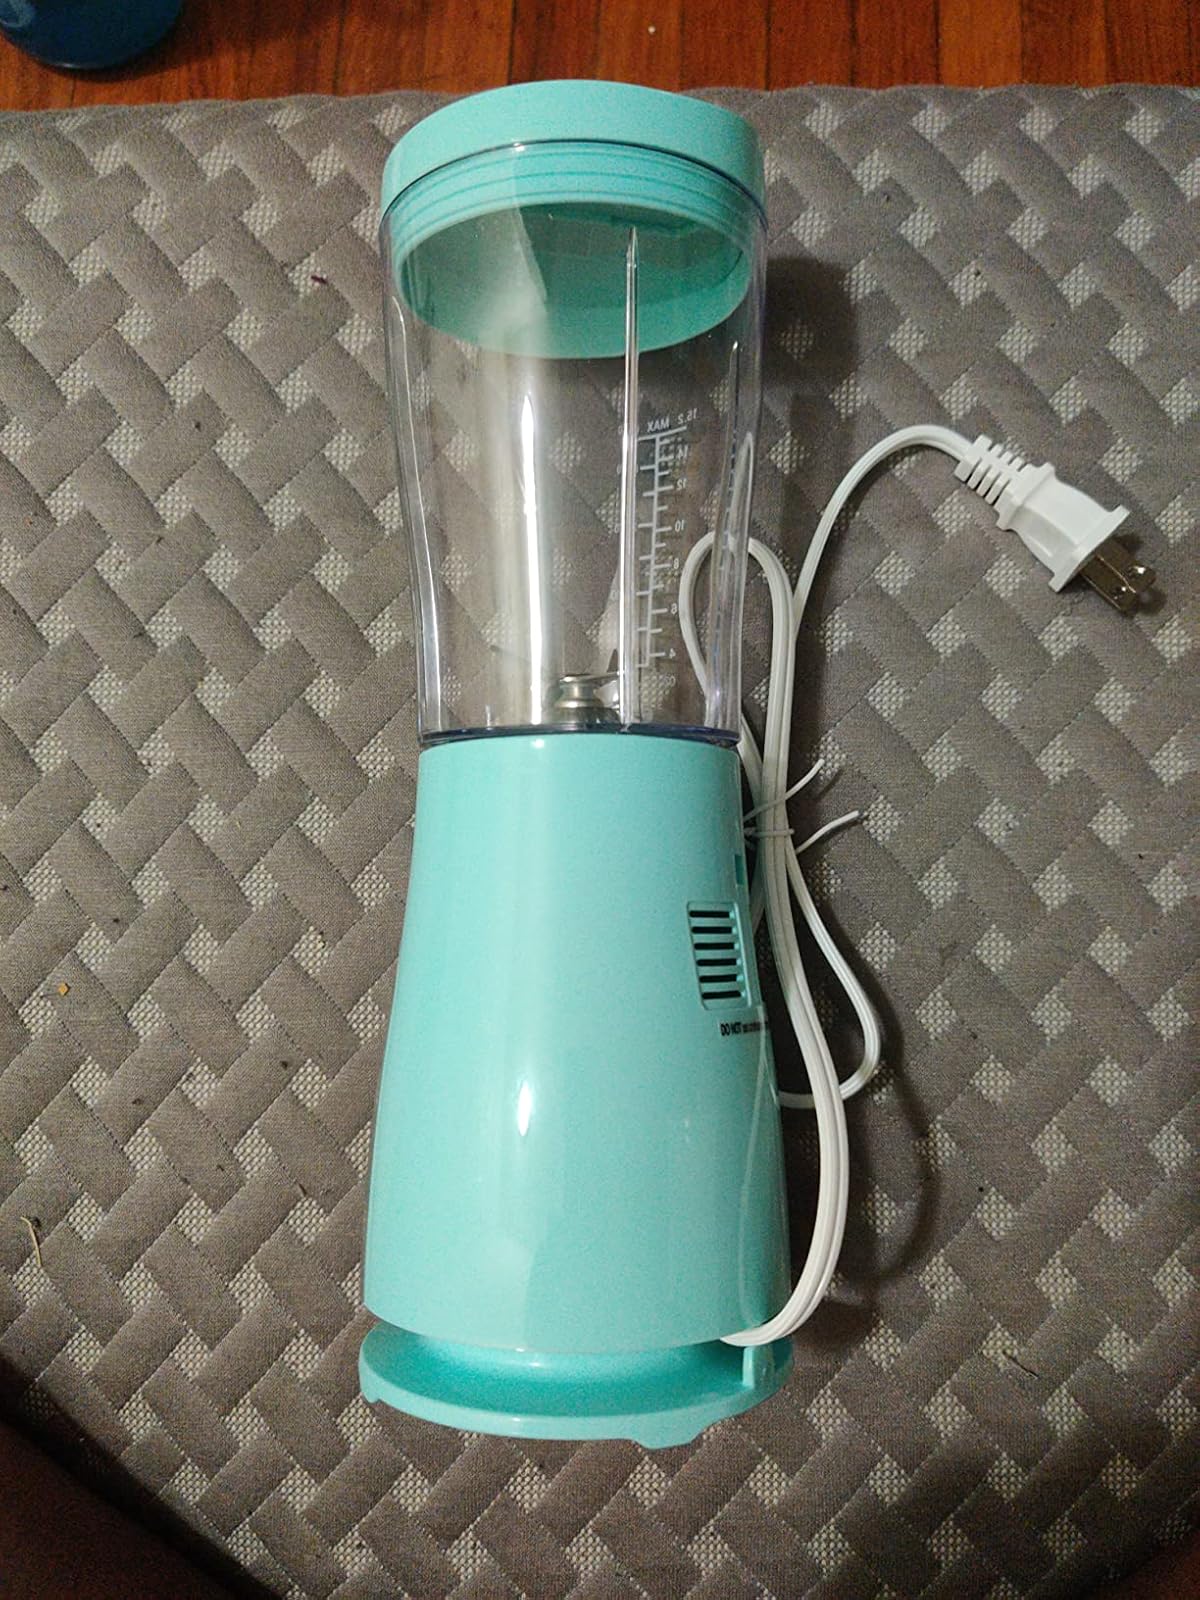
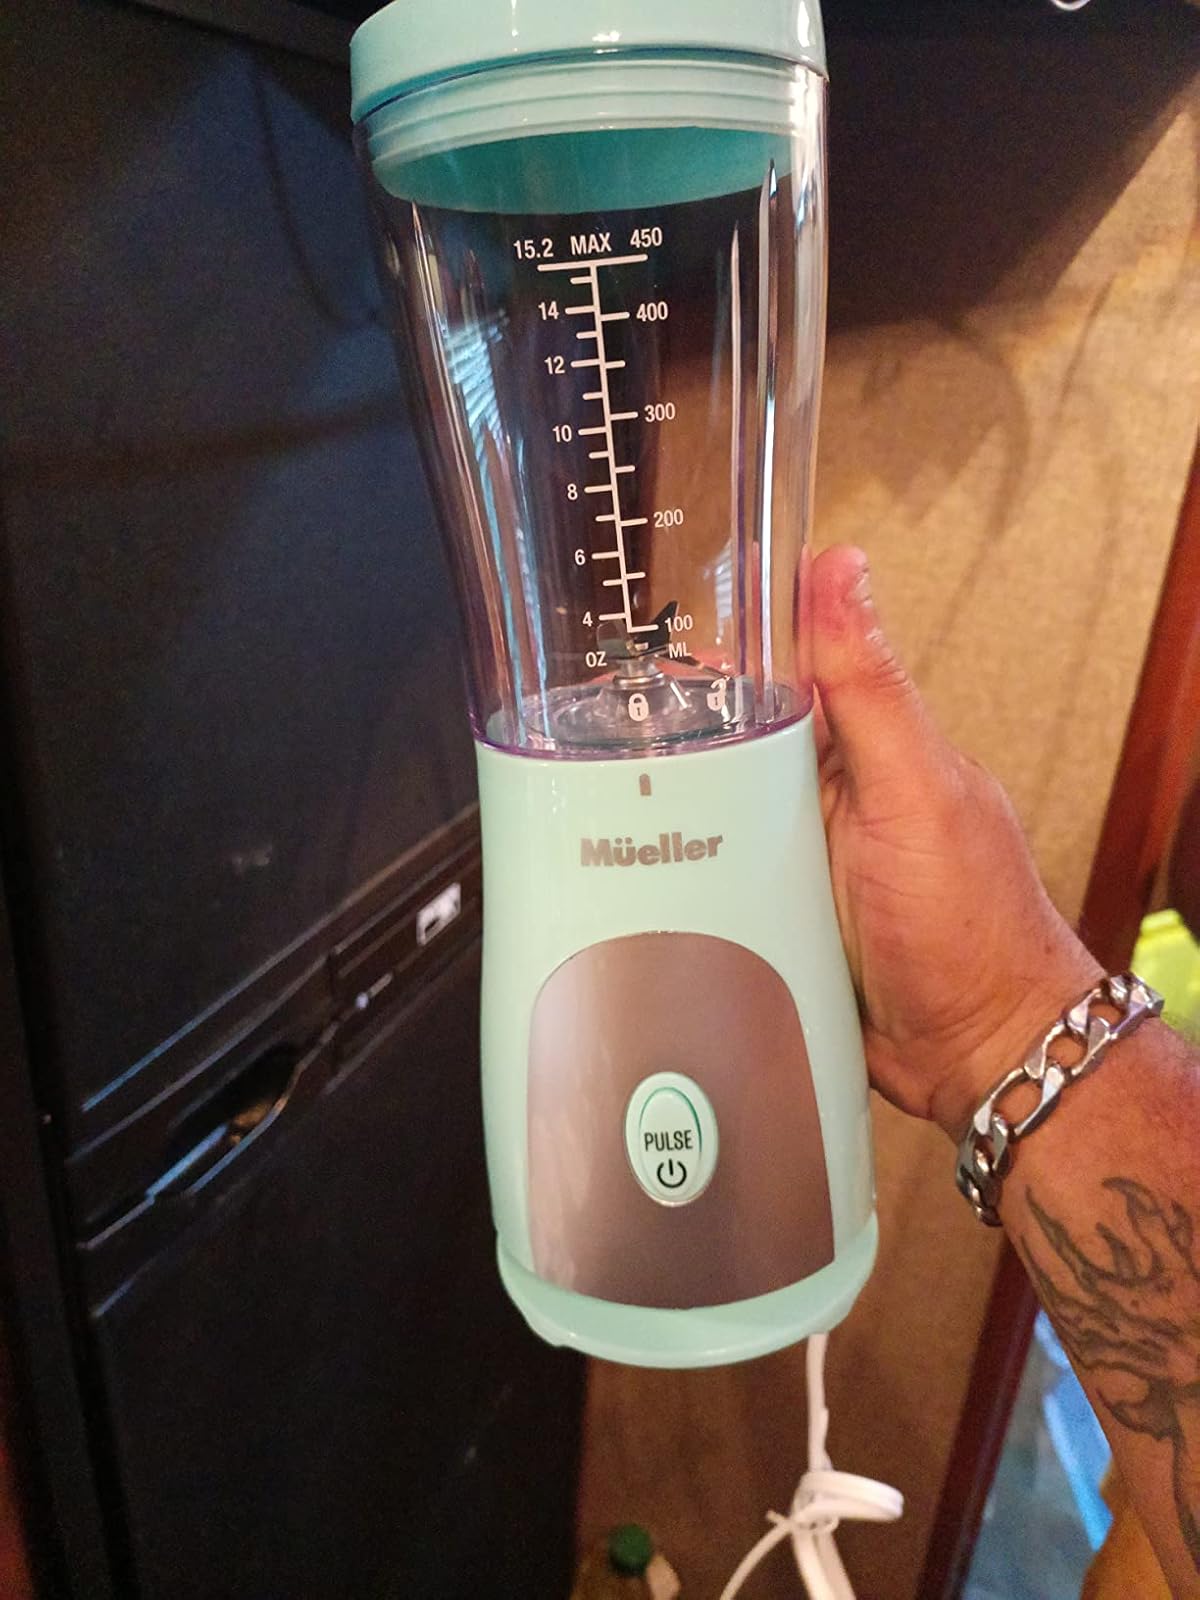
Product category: items_blender
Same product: yes